Sport in Armenia

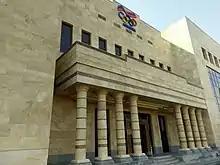
"Olympavan", the training complex of the Armenian Olympic Committee in Yerevan

Chess remains the most popular mind sport in Armenia as well as among the most popular sports in general. It is widely played in Armenia, and in the Armenian diaspora, where the Armenian schools encourage it as a curricular activity. Ethnic Armenian chess players have been very successful on the international chess scene. Notable chess players of Armenia include Tigran Petrosian, Levon Aronian, Vladimir Akopian, Gabriel Sargissian, Sergei Movsesian and Rafael Vaganian. The legendary chess player Garry Kasparov is of Armenian descent.